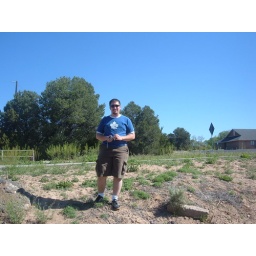
colin by a dry river bed in white rock.